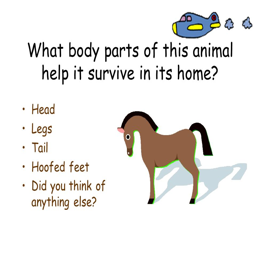
what body parts of this animal help it survive in its home .